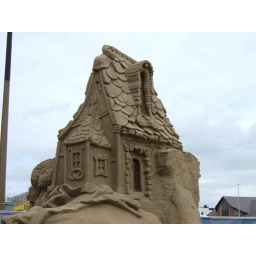
Detail of the gingerbread castle in Hansel and Gretel, in sand form.